Vacuum cleaner

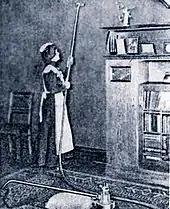
Housemaid using "dedusting pump", 1906

The end of the 19th century saw the introduction of powered cleaners, although early types used some variation of blowing air to clean instead of suction. One appeared in 1898 when John S. Thurman of St. Louis, Missouri, submitted a patent (U.S. No. 634,042) for a "pneumatic carpet renovator" which blew dust into a receptacle. Thurman's system, powered by an internal combustion engine, traveled to the customer's residence on a horse-drawn wagon as part of a door-to-door cleaning service. Corrine Dufour of Savannah, Georgia, received two patents in 1899 and 1900 for another blown-air system that seems to have featured the first use of an electric motor.